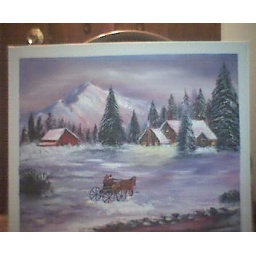
home in the mountains buggy